Cornelis Koeman

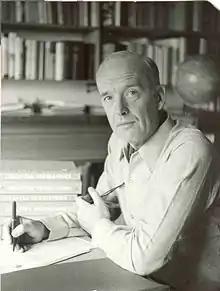
Cor Koeman

Cornelis Koeman (Wijdenes, 15 August 1918 – De Bilt, 5 June 2006) was a Dutch geodetic engineer and cartographer, famous for his work on the history of cartography.